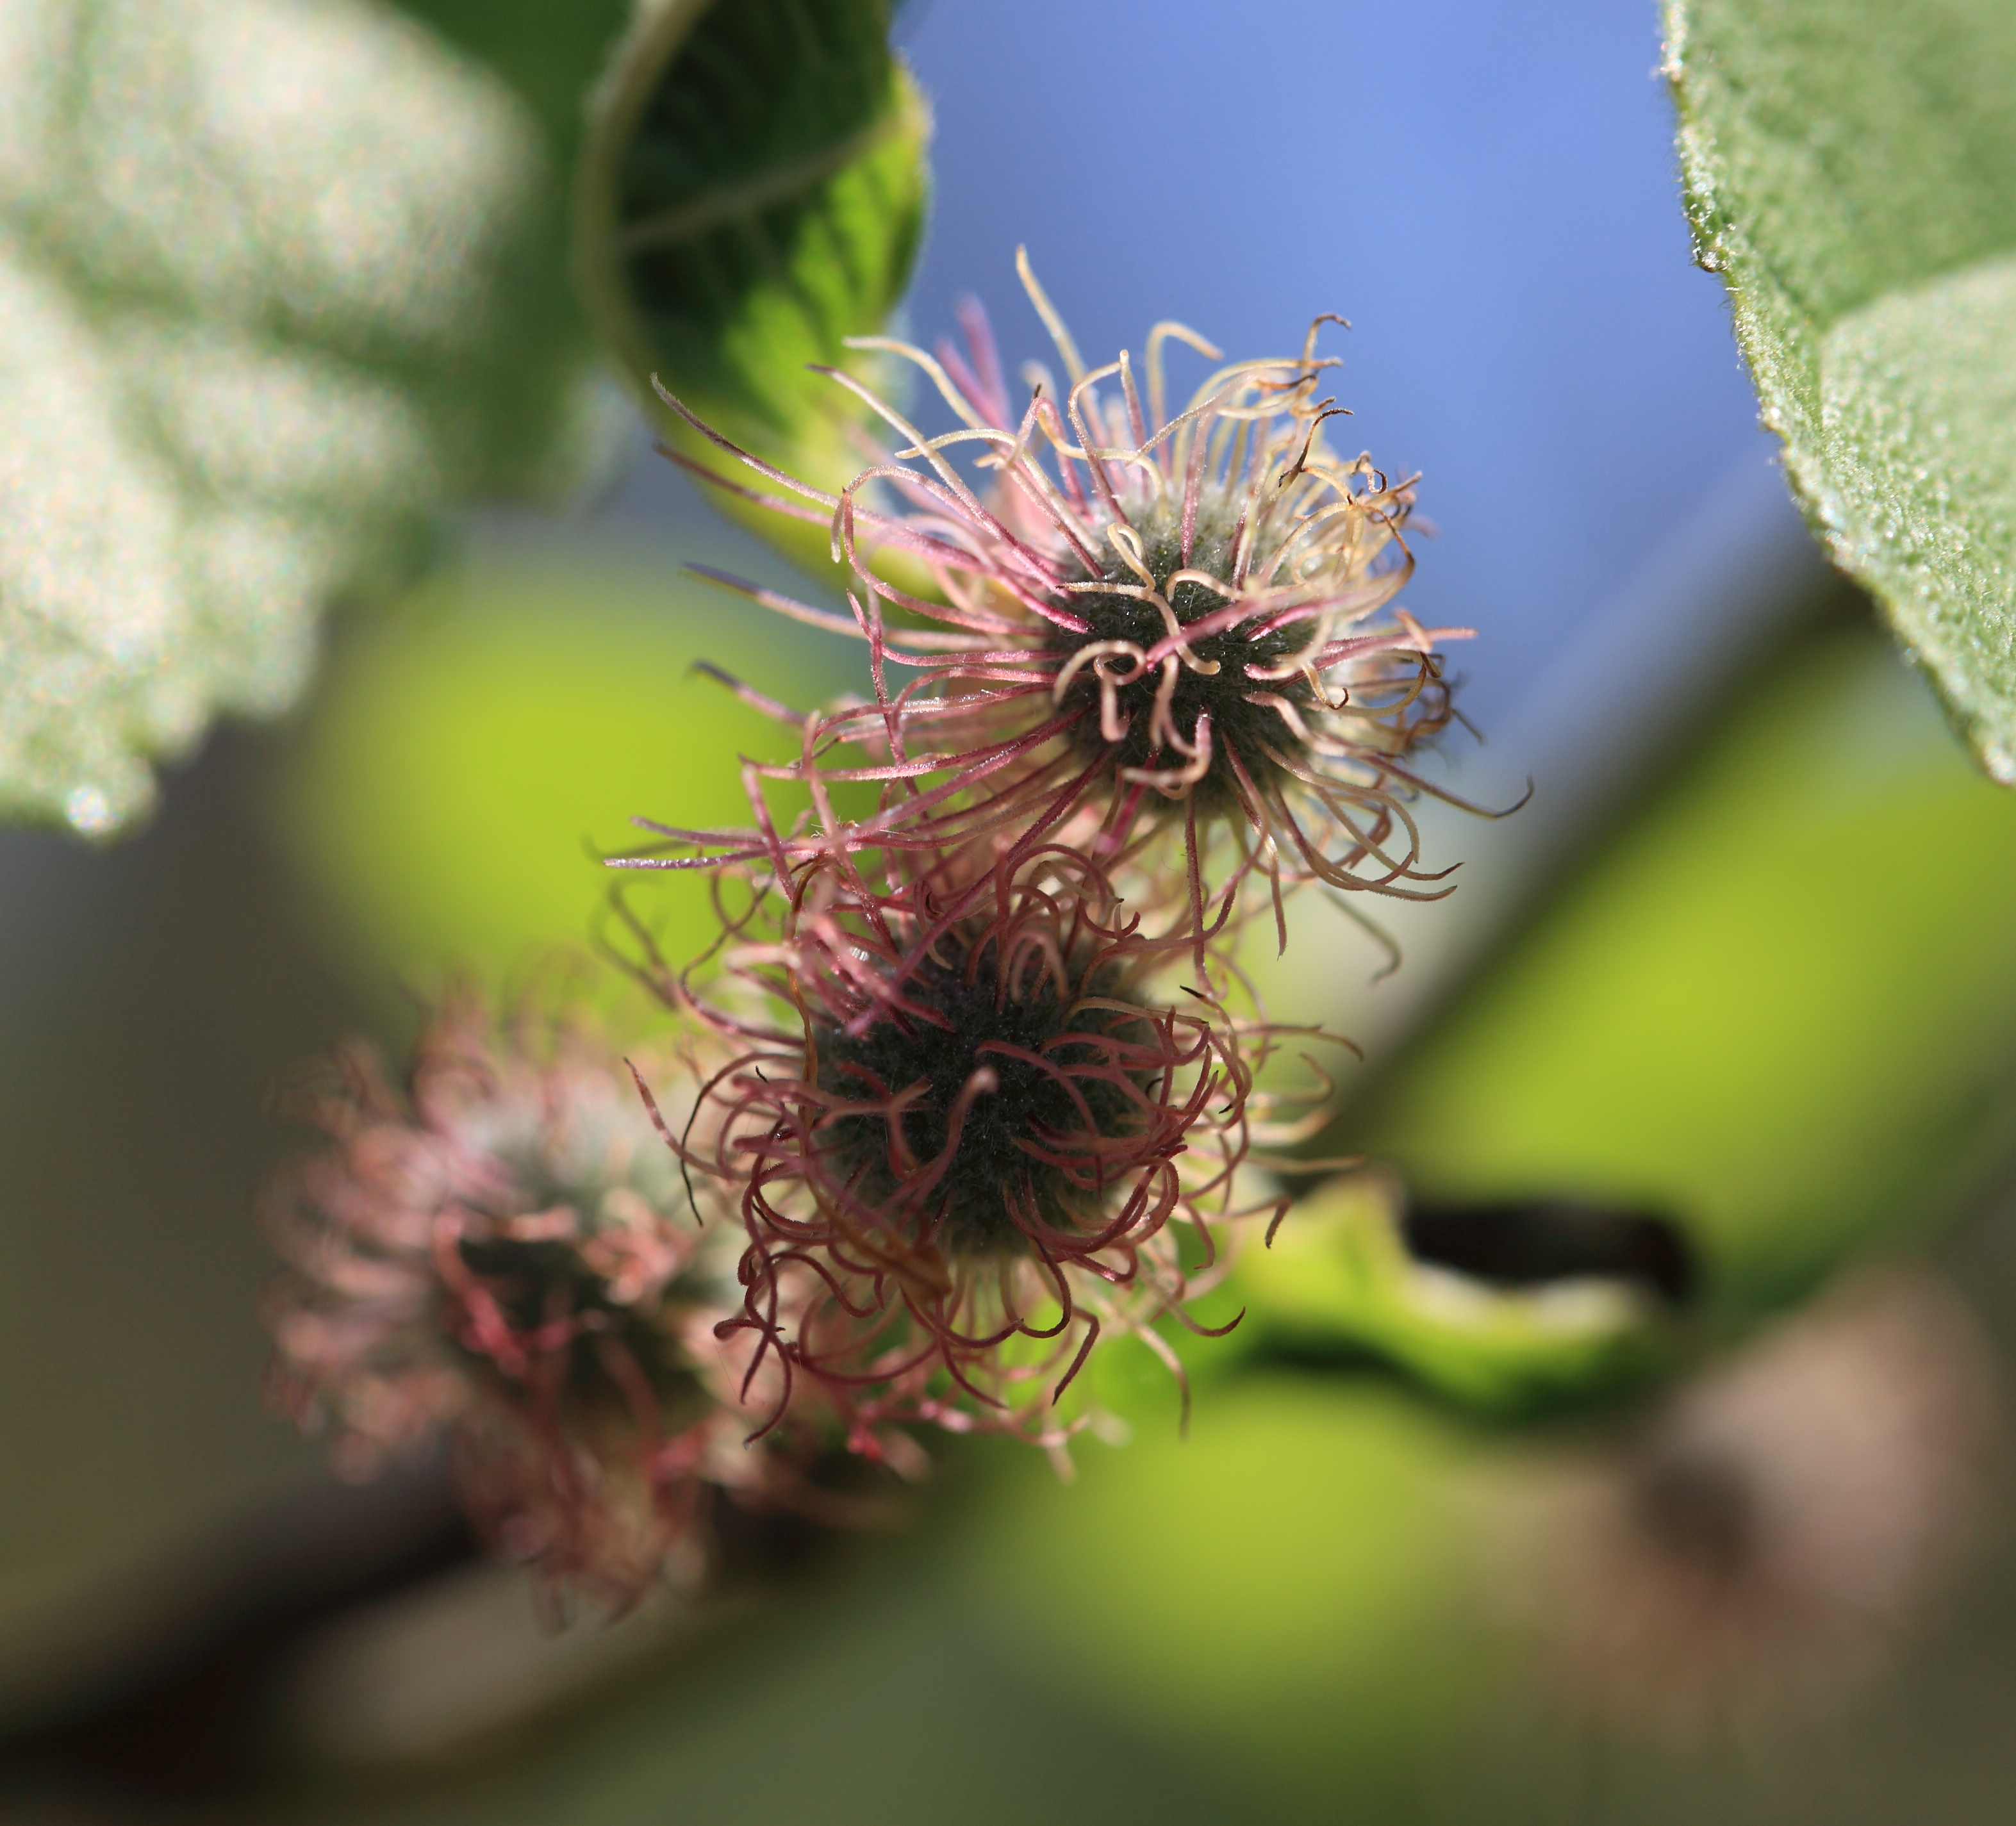
tree, nature, branch, blossom, plant, photography, leaf, flower, food, green, high, produce, insect, botany, garden, flora, botanical, fauna, wildflower, close up, seeds, 5d, hires, bud, markii, hi, res, resolution, ibaraki, naka, macro photography, flowering plant, plant stem, land plant, thorns spines and prickles